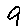
Label: 9